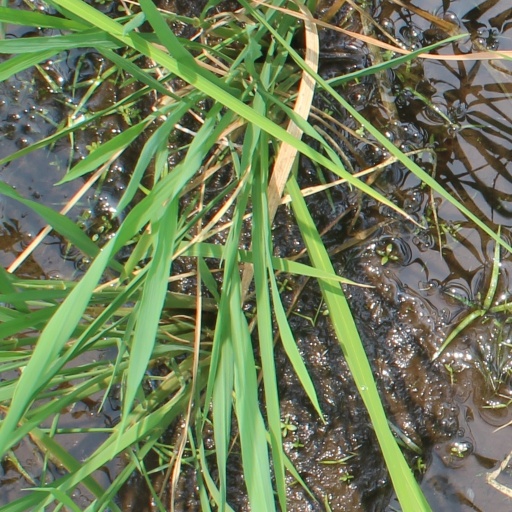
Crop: rice